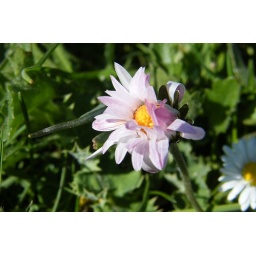
Leafless,hairy flower-stalk with a single flower-head yellow disc ringed by white rays often tipped red,...